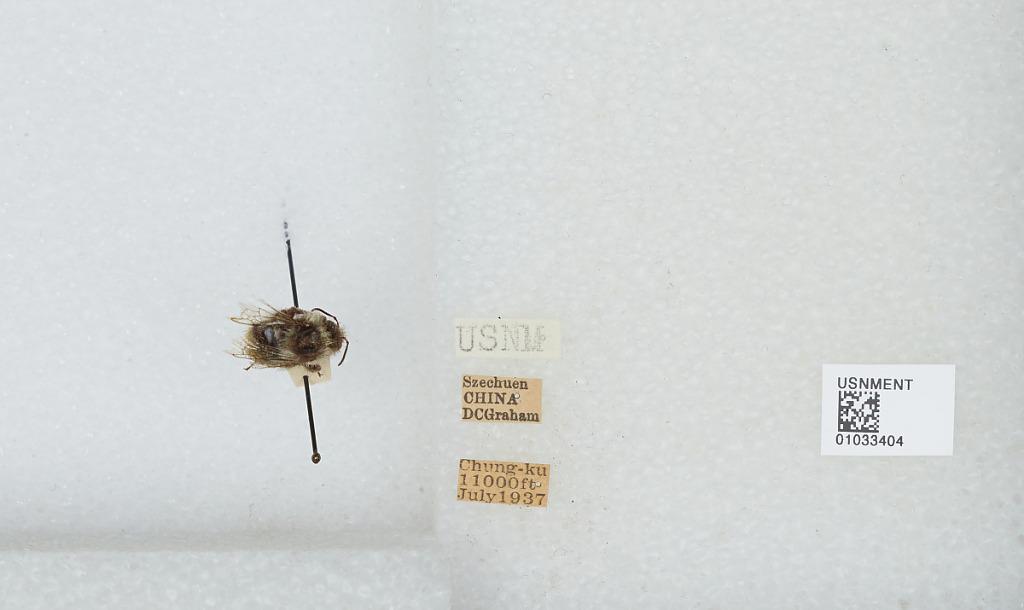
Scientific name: Bombus (Thoracobombus) sylvarum (Linnaeus)
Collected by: D. Graham
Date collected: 1937-7-
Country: China
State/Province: Sichuan
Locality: Chunkou